PNR Metro Commuter Line

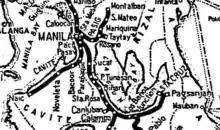
A map of the Manila Railroad Company's local train network.

The Manila Railroad Company, which preceded PNR, operated various local trains between Manila and its neighboring provinces. Trains from Tutuban will lead to Naic in Cavite, Pagsanjan in Laguna, Montalban in Rizal, and Bulacan during the 1920s.